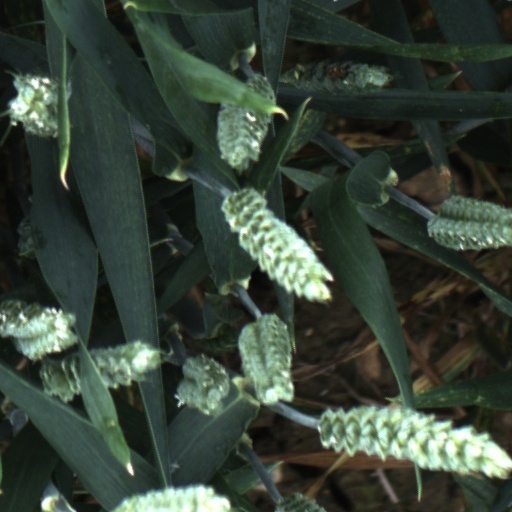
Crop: wheat